Laws of the Constitution of Selangor 1959

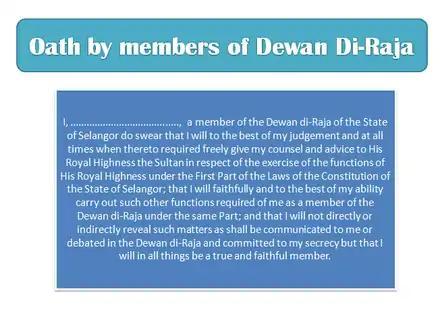
English translation of the oath taken by members of the Dewan di-Raja.

Article 23 provides that the Dewan Di-Raja was established to aid and advice the Sultan in carrying out his duty.